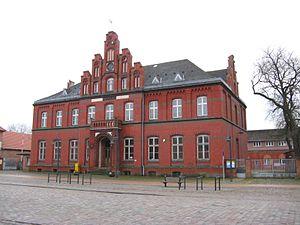
Ludwigslust est une ville d'Allemagne, située dans le land de Mecklembourg-Poméranie occidentale à une quarantaine de kilomètres au sud de Schwerin. Elle appartient à l'arrondissement de Ludwigslust-Parchim.